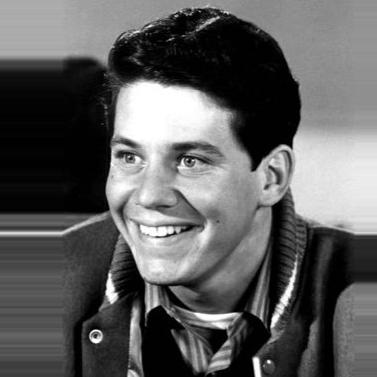
Age: 23